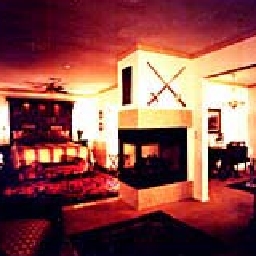
Room type: livingroom